Miguel Zamacoïs

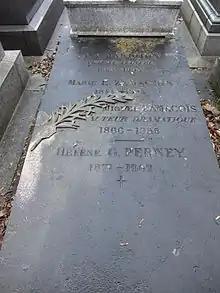
Zamacois grave, in Père Lachaise cemetery, Paris

He died at 88, on 20 March 1955 in Paris, and is buried in Père Lachaise Cemetery division 93, in the family grave of his brother-in-law, the French painter Jean Alfred Marioton (1863–1903).